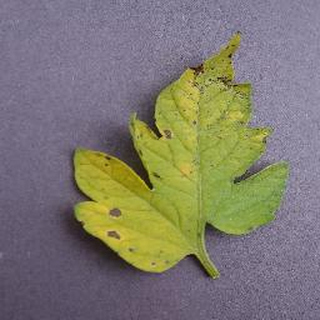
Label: tomato_septoria_leaf_spot